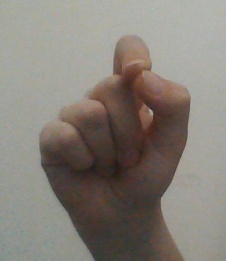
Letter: fa